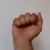
The image shows a hand gesture representing the letter 'A' in Indian Sign Language.